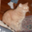
Label: cat